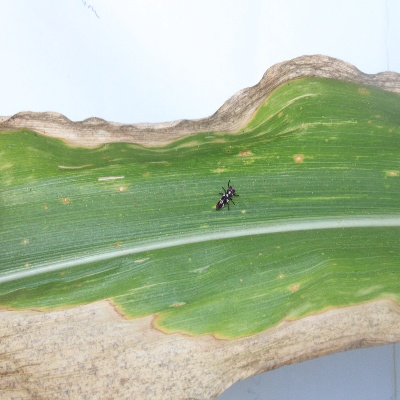
Crop: Maize
Condition: leaf blight